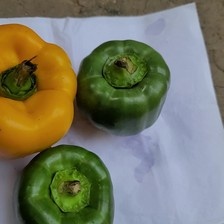
Label: capsicum